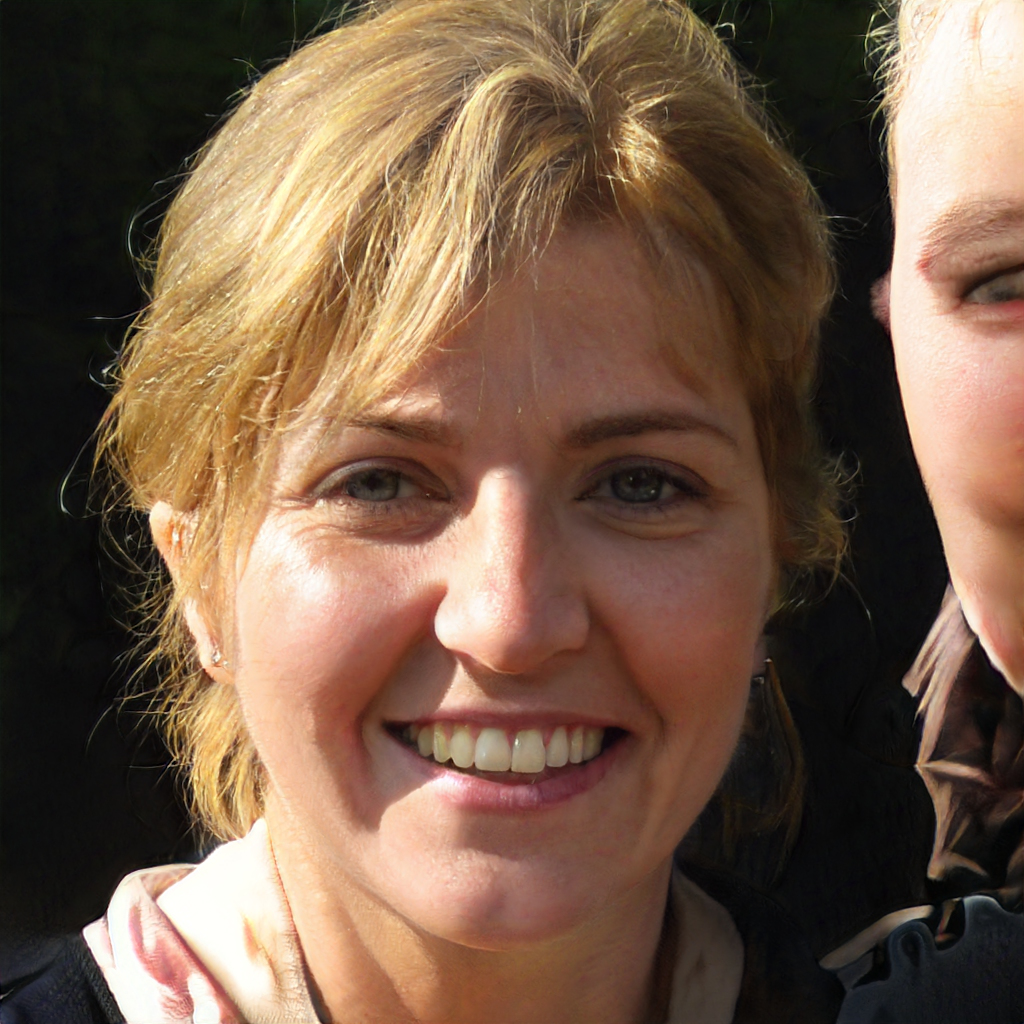
Gender: Female